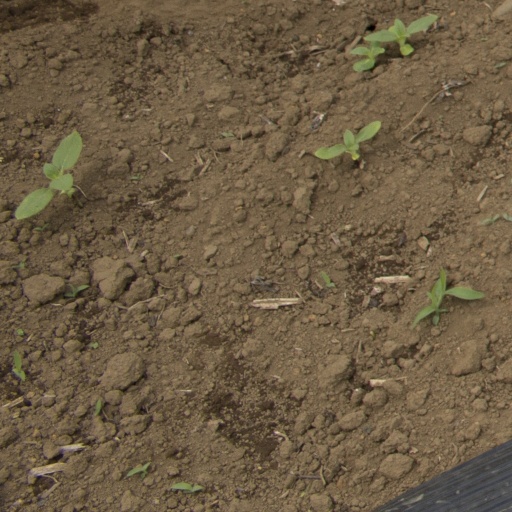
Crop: Jerusalem artichoke